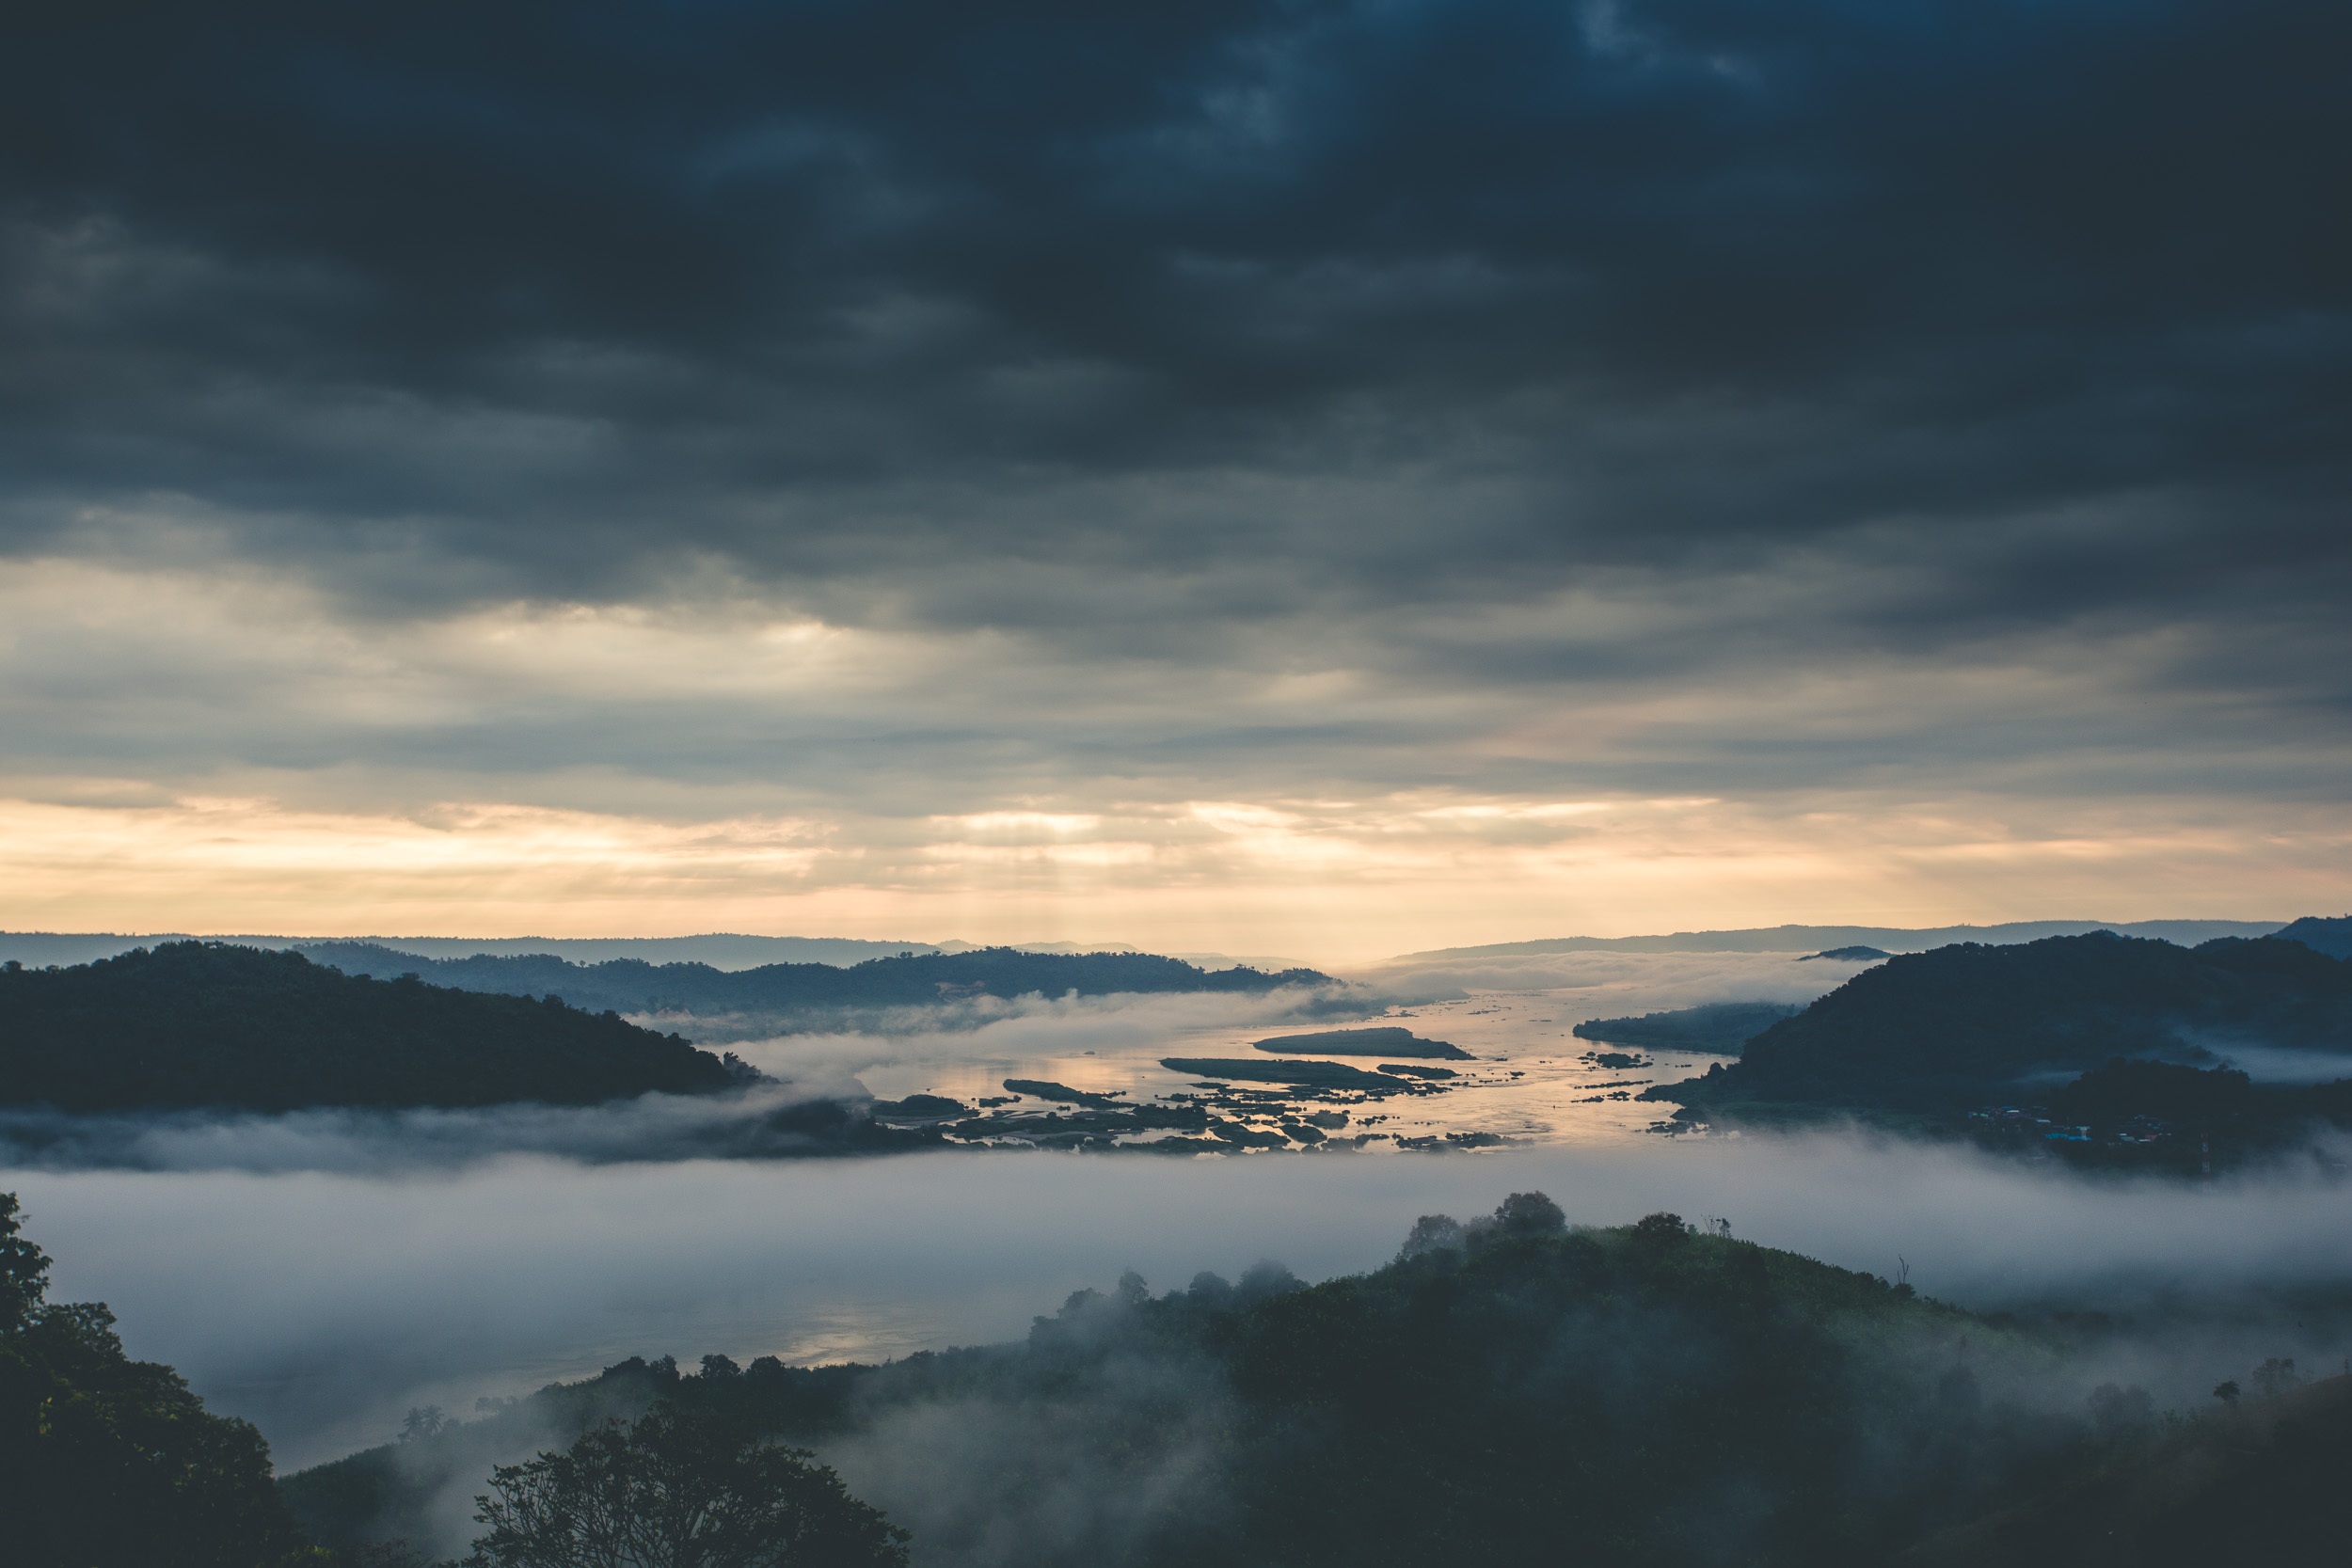
landscape, sea, nature, outdoor, ocean, horizon, mountain, cloud, sky, sunshine, sunrise, sunset, mist, sunlight, morning, lake, view, dawn, atmosphere, peak, mountain range, summer, vacation, travel, dusk, evening, spring, green, reflection, natural, weather, freedom, lifestyle, healthy, clouds, happy, mountains, loch, meteorological phenomenon, atmospheric phenomenon, mountainous landforms